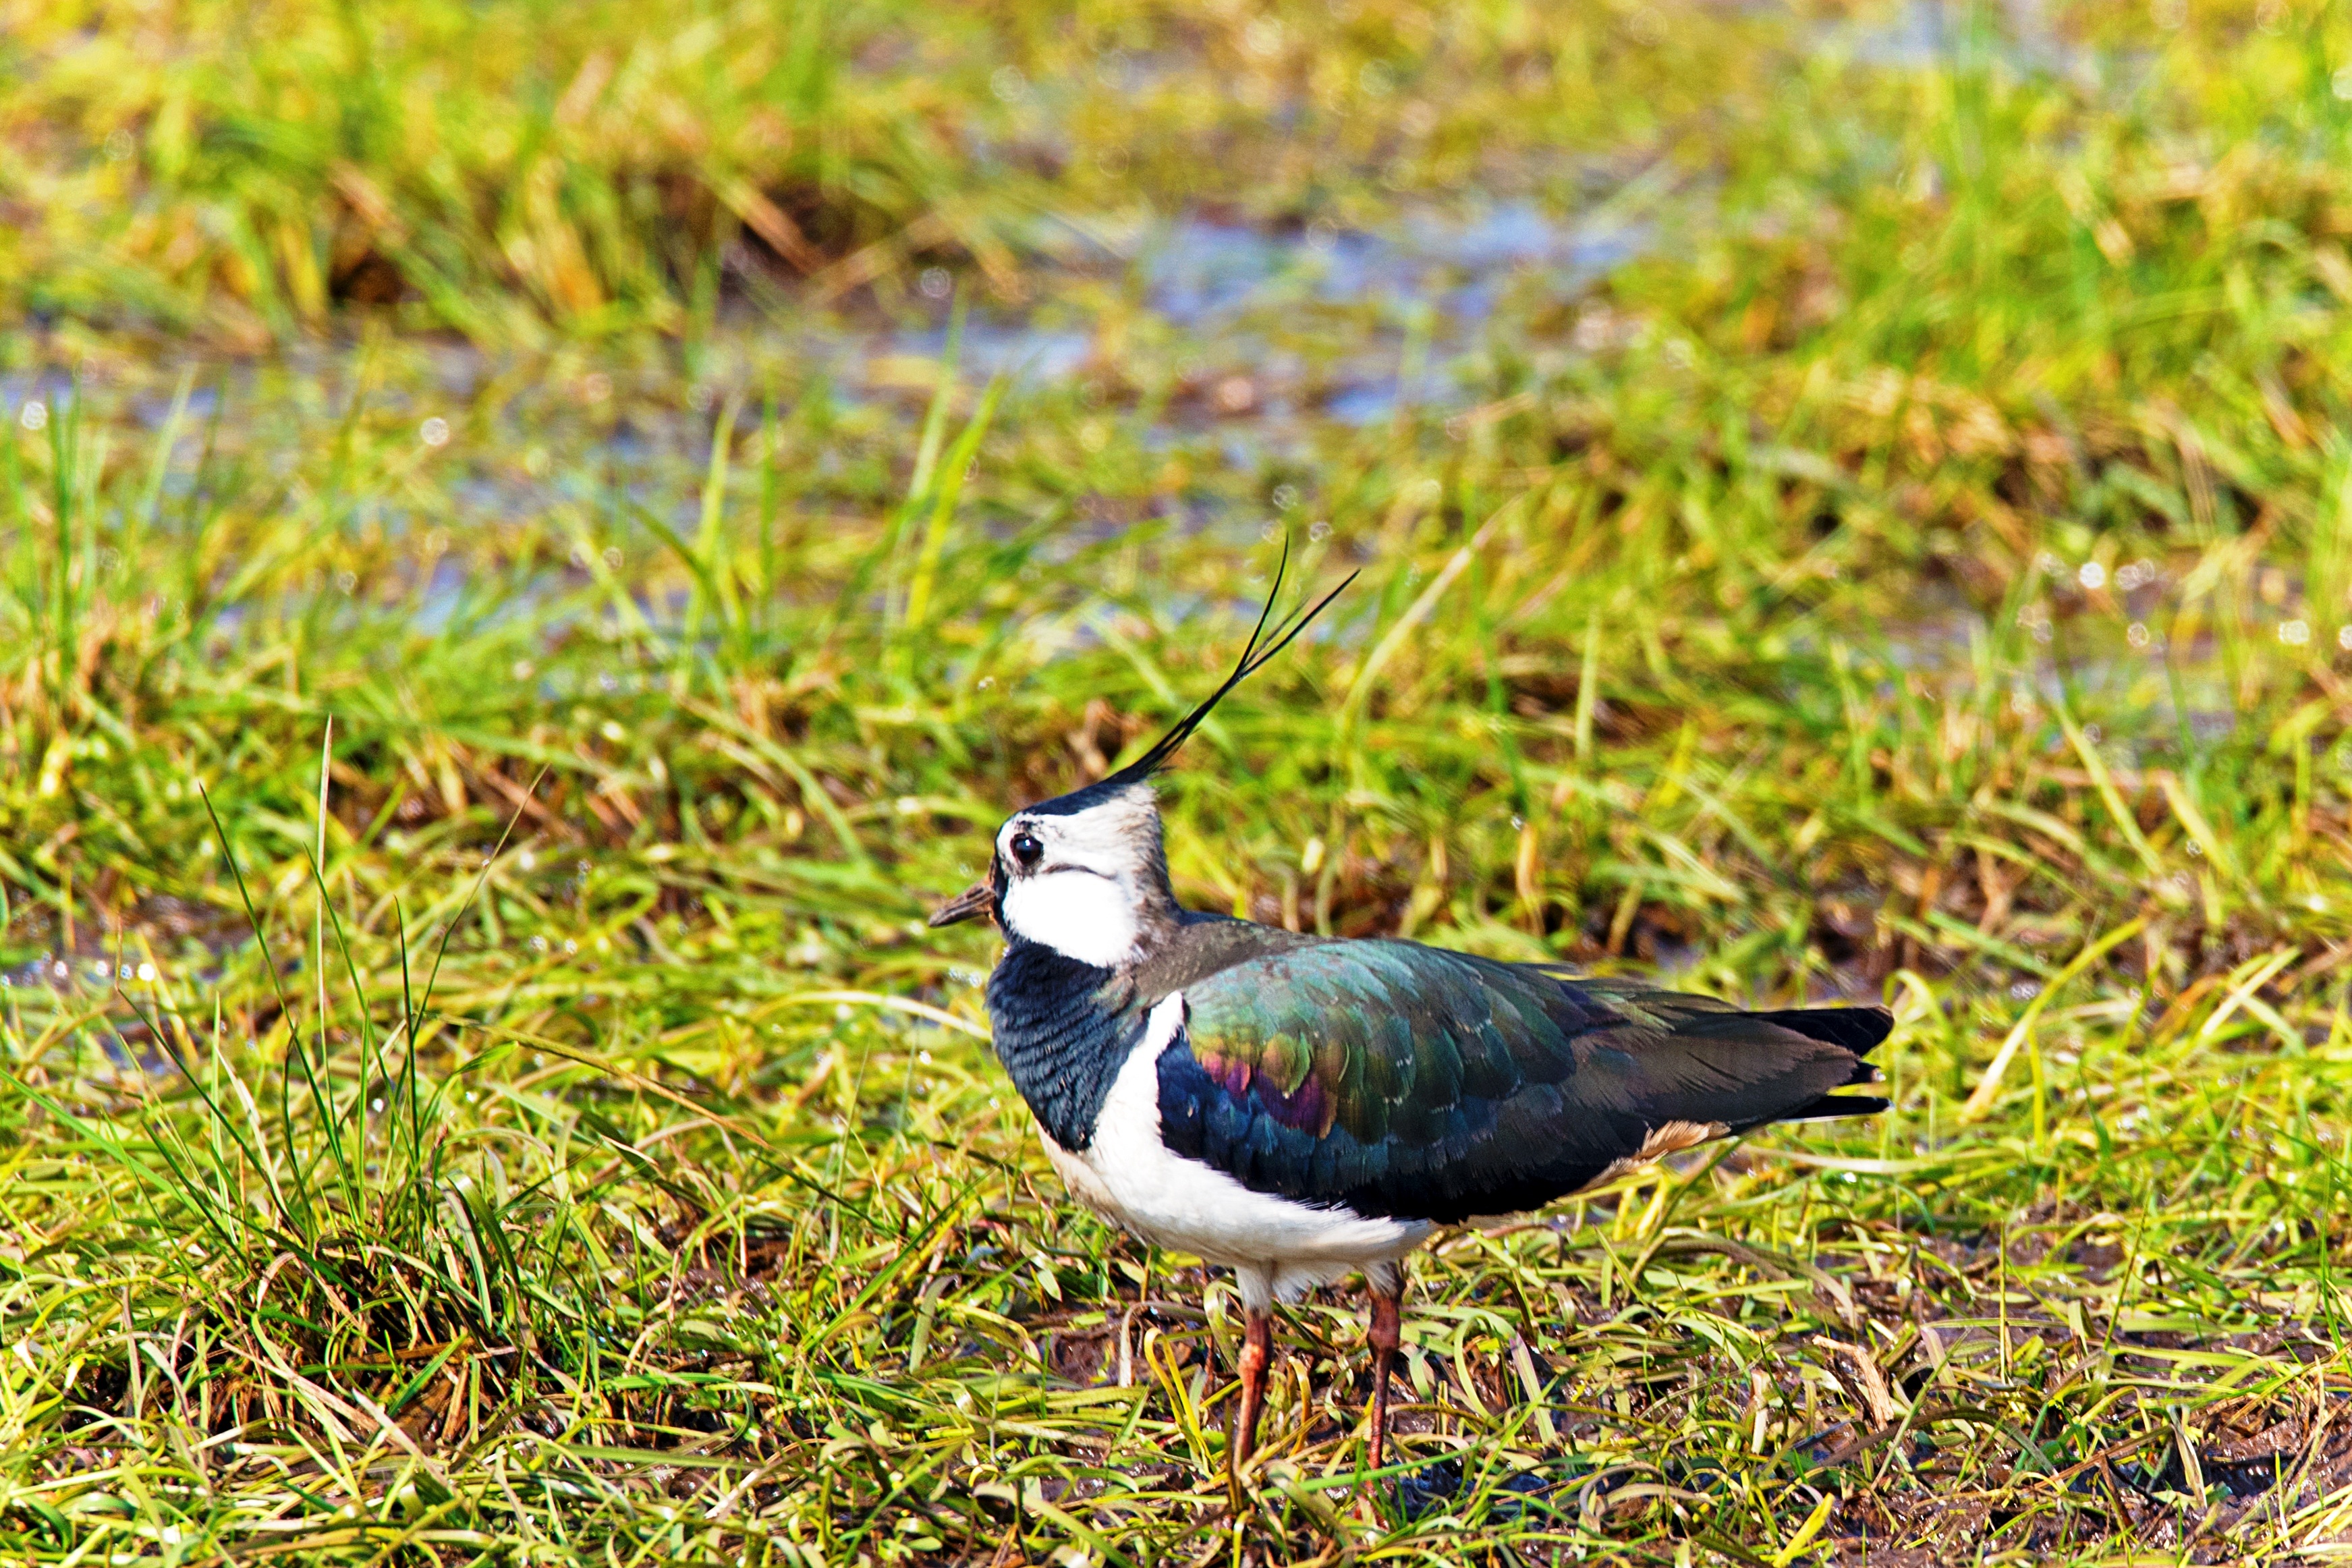
nature, grass, bird, meadow, prairie, animal, wildlife, fauna, vertebrate, lapwing, limicoline, meadow birds